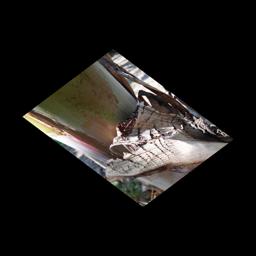
Label: BACTERIAL SOFT ROT